Cheuge

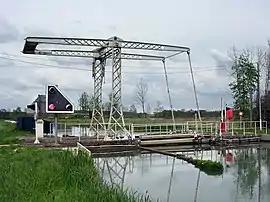
The lift bridge over the Marne Canal

Cheuge is a commune in the Côte-d'Or department in eastern France.